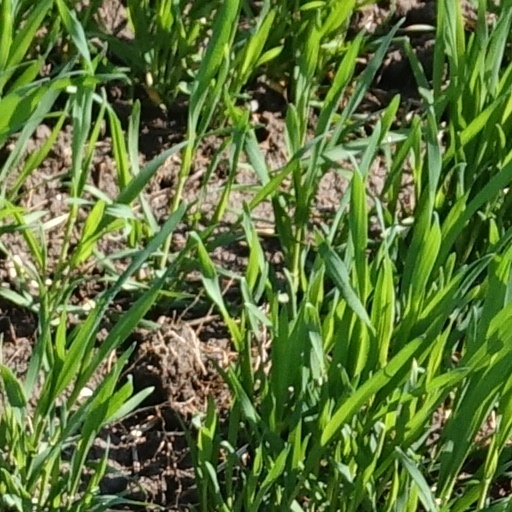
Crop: wheat